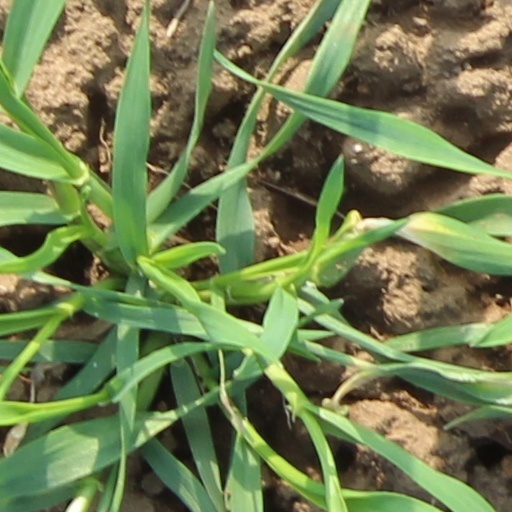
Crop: wheat